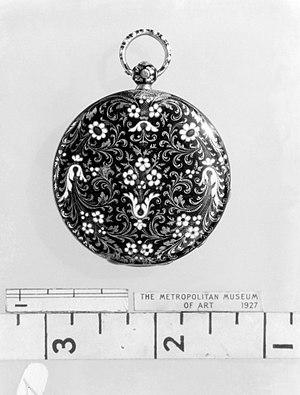
Charles Oudin est l'une des plus anciennes maisons françaises d'horlogerie. Elle a été fondée à la fin du XVIIIᵉ siècle à Paris par Jean-Charles Oudin, qui venait d'une famille d'horlogers originaire du nord-est de la France. Quatre générations d'Oudin exerçaient la profession à partir du milieu du XVIIIᵉ siècle, d'abord dans la Meuse et ensuite à Paris. Plusieurs d'entre eux ont travaillé pour le maître horloger Abraham-Louis Breguet.